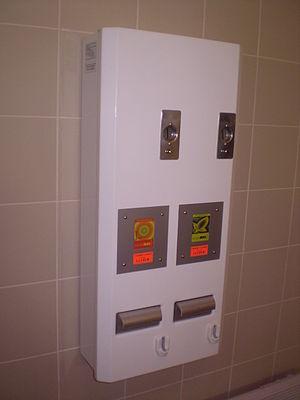
Le préservatif ou condom est un étui mince et souple, imperméable au sang ainsi qu'aux sécrétions vaginales et péniennes, fabriqué en latex ou en polyuréthane. Il en existe deux types : le préservatif masculin et le préservatif féminin, d'émergence plus récente. Le premier est aussi nommé plus familièrement capote, ou capote anglaise en français européen.